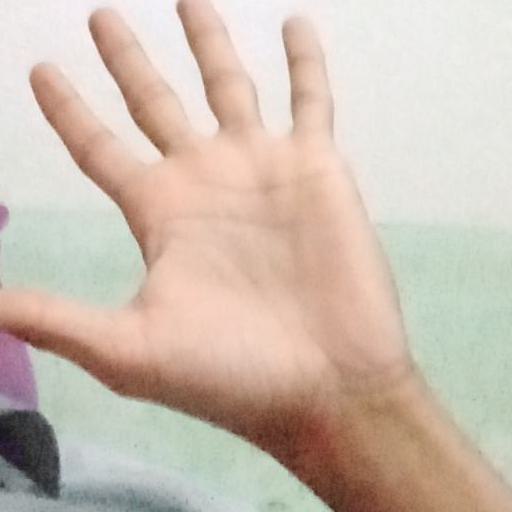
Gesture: palm